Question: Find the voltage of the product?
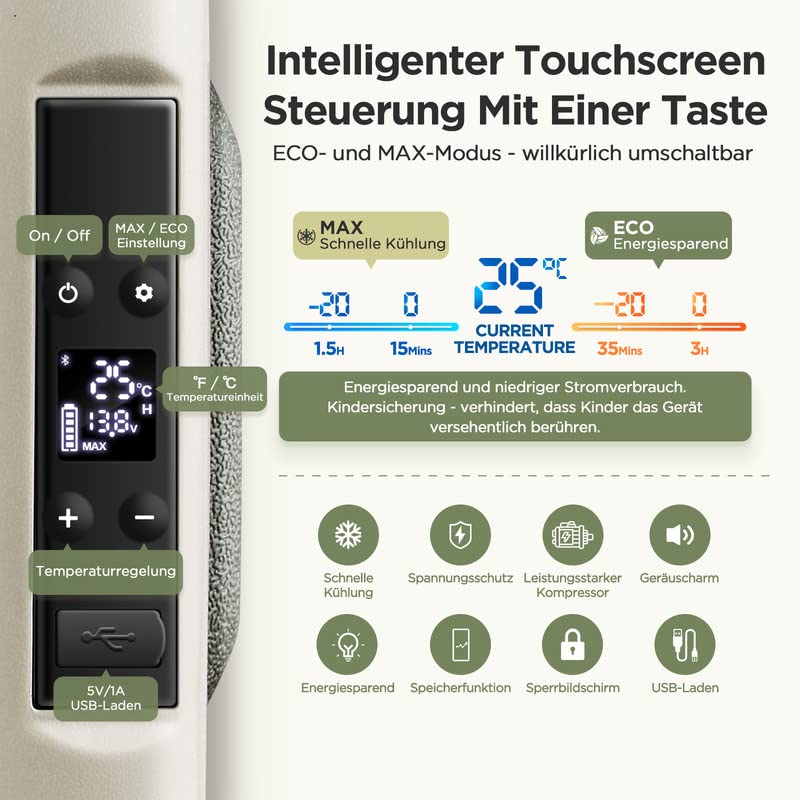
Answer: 5.0 volt